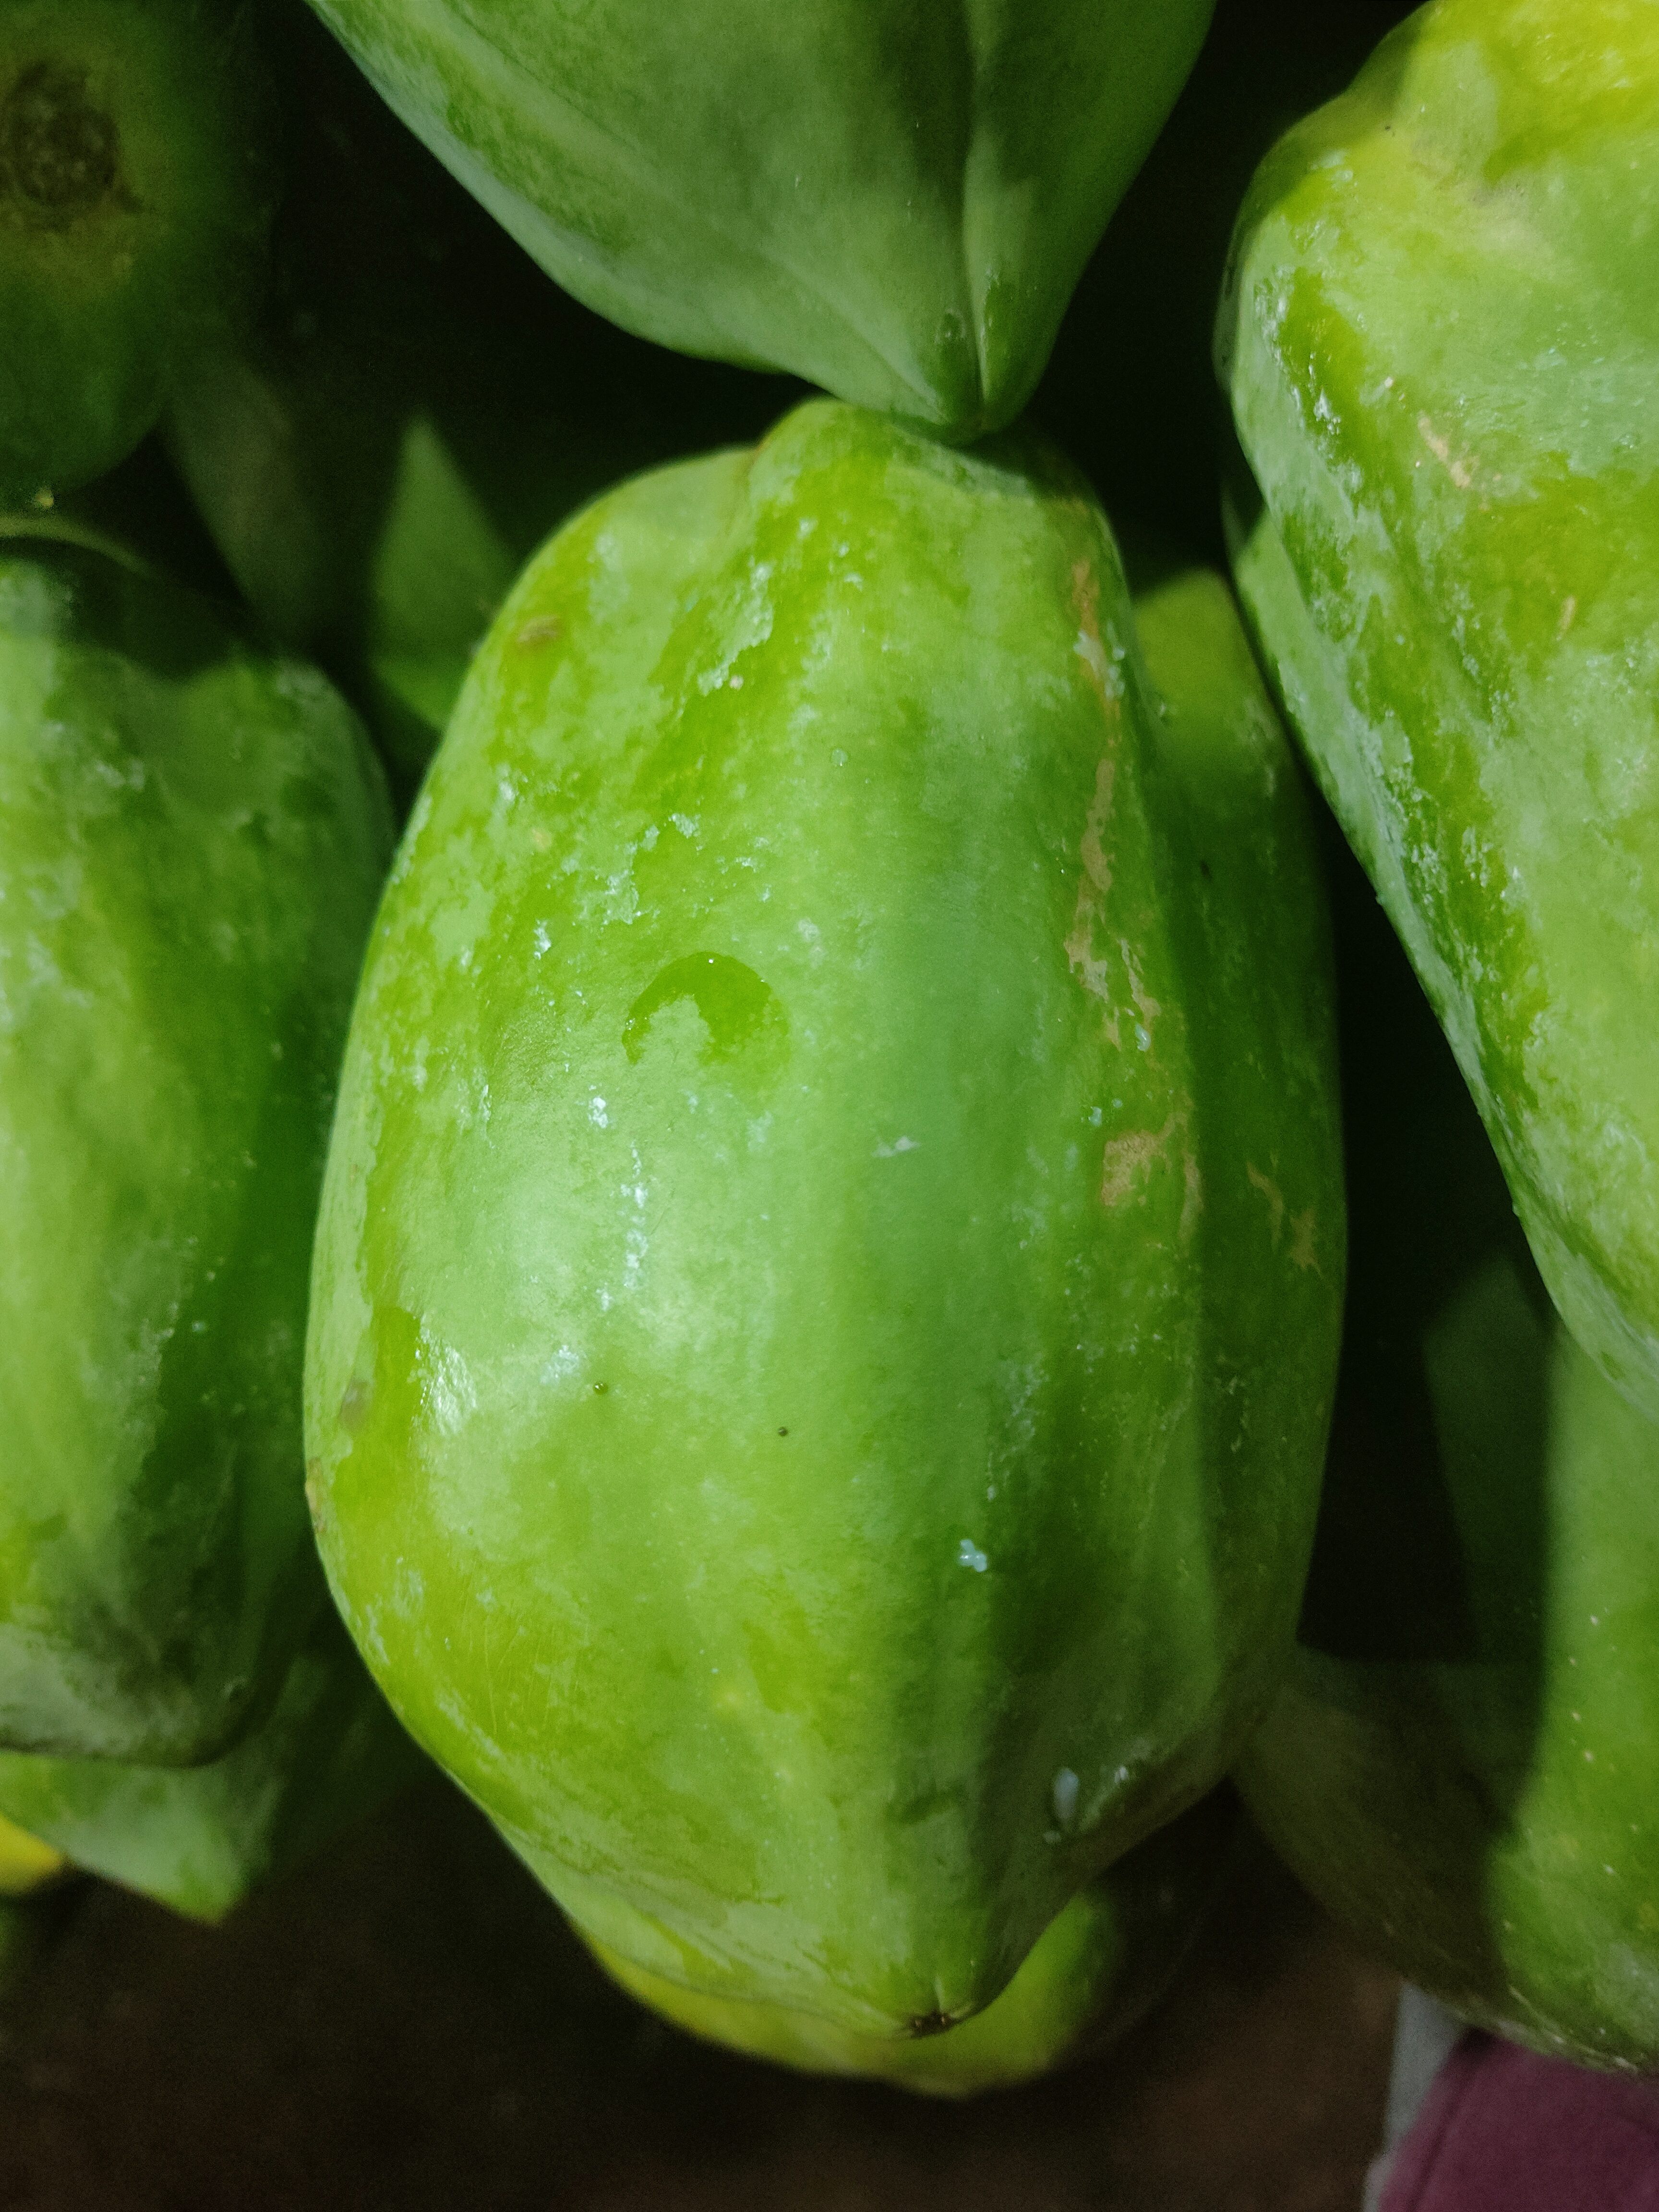
Label: Carica Papaya